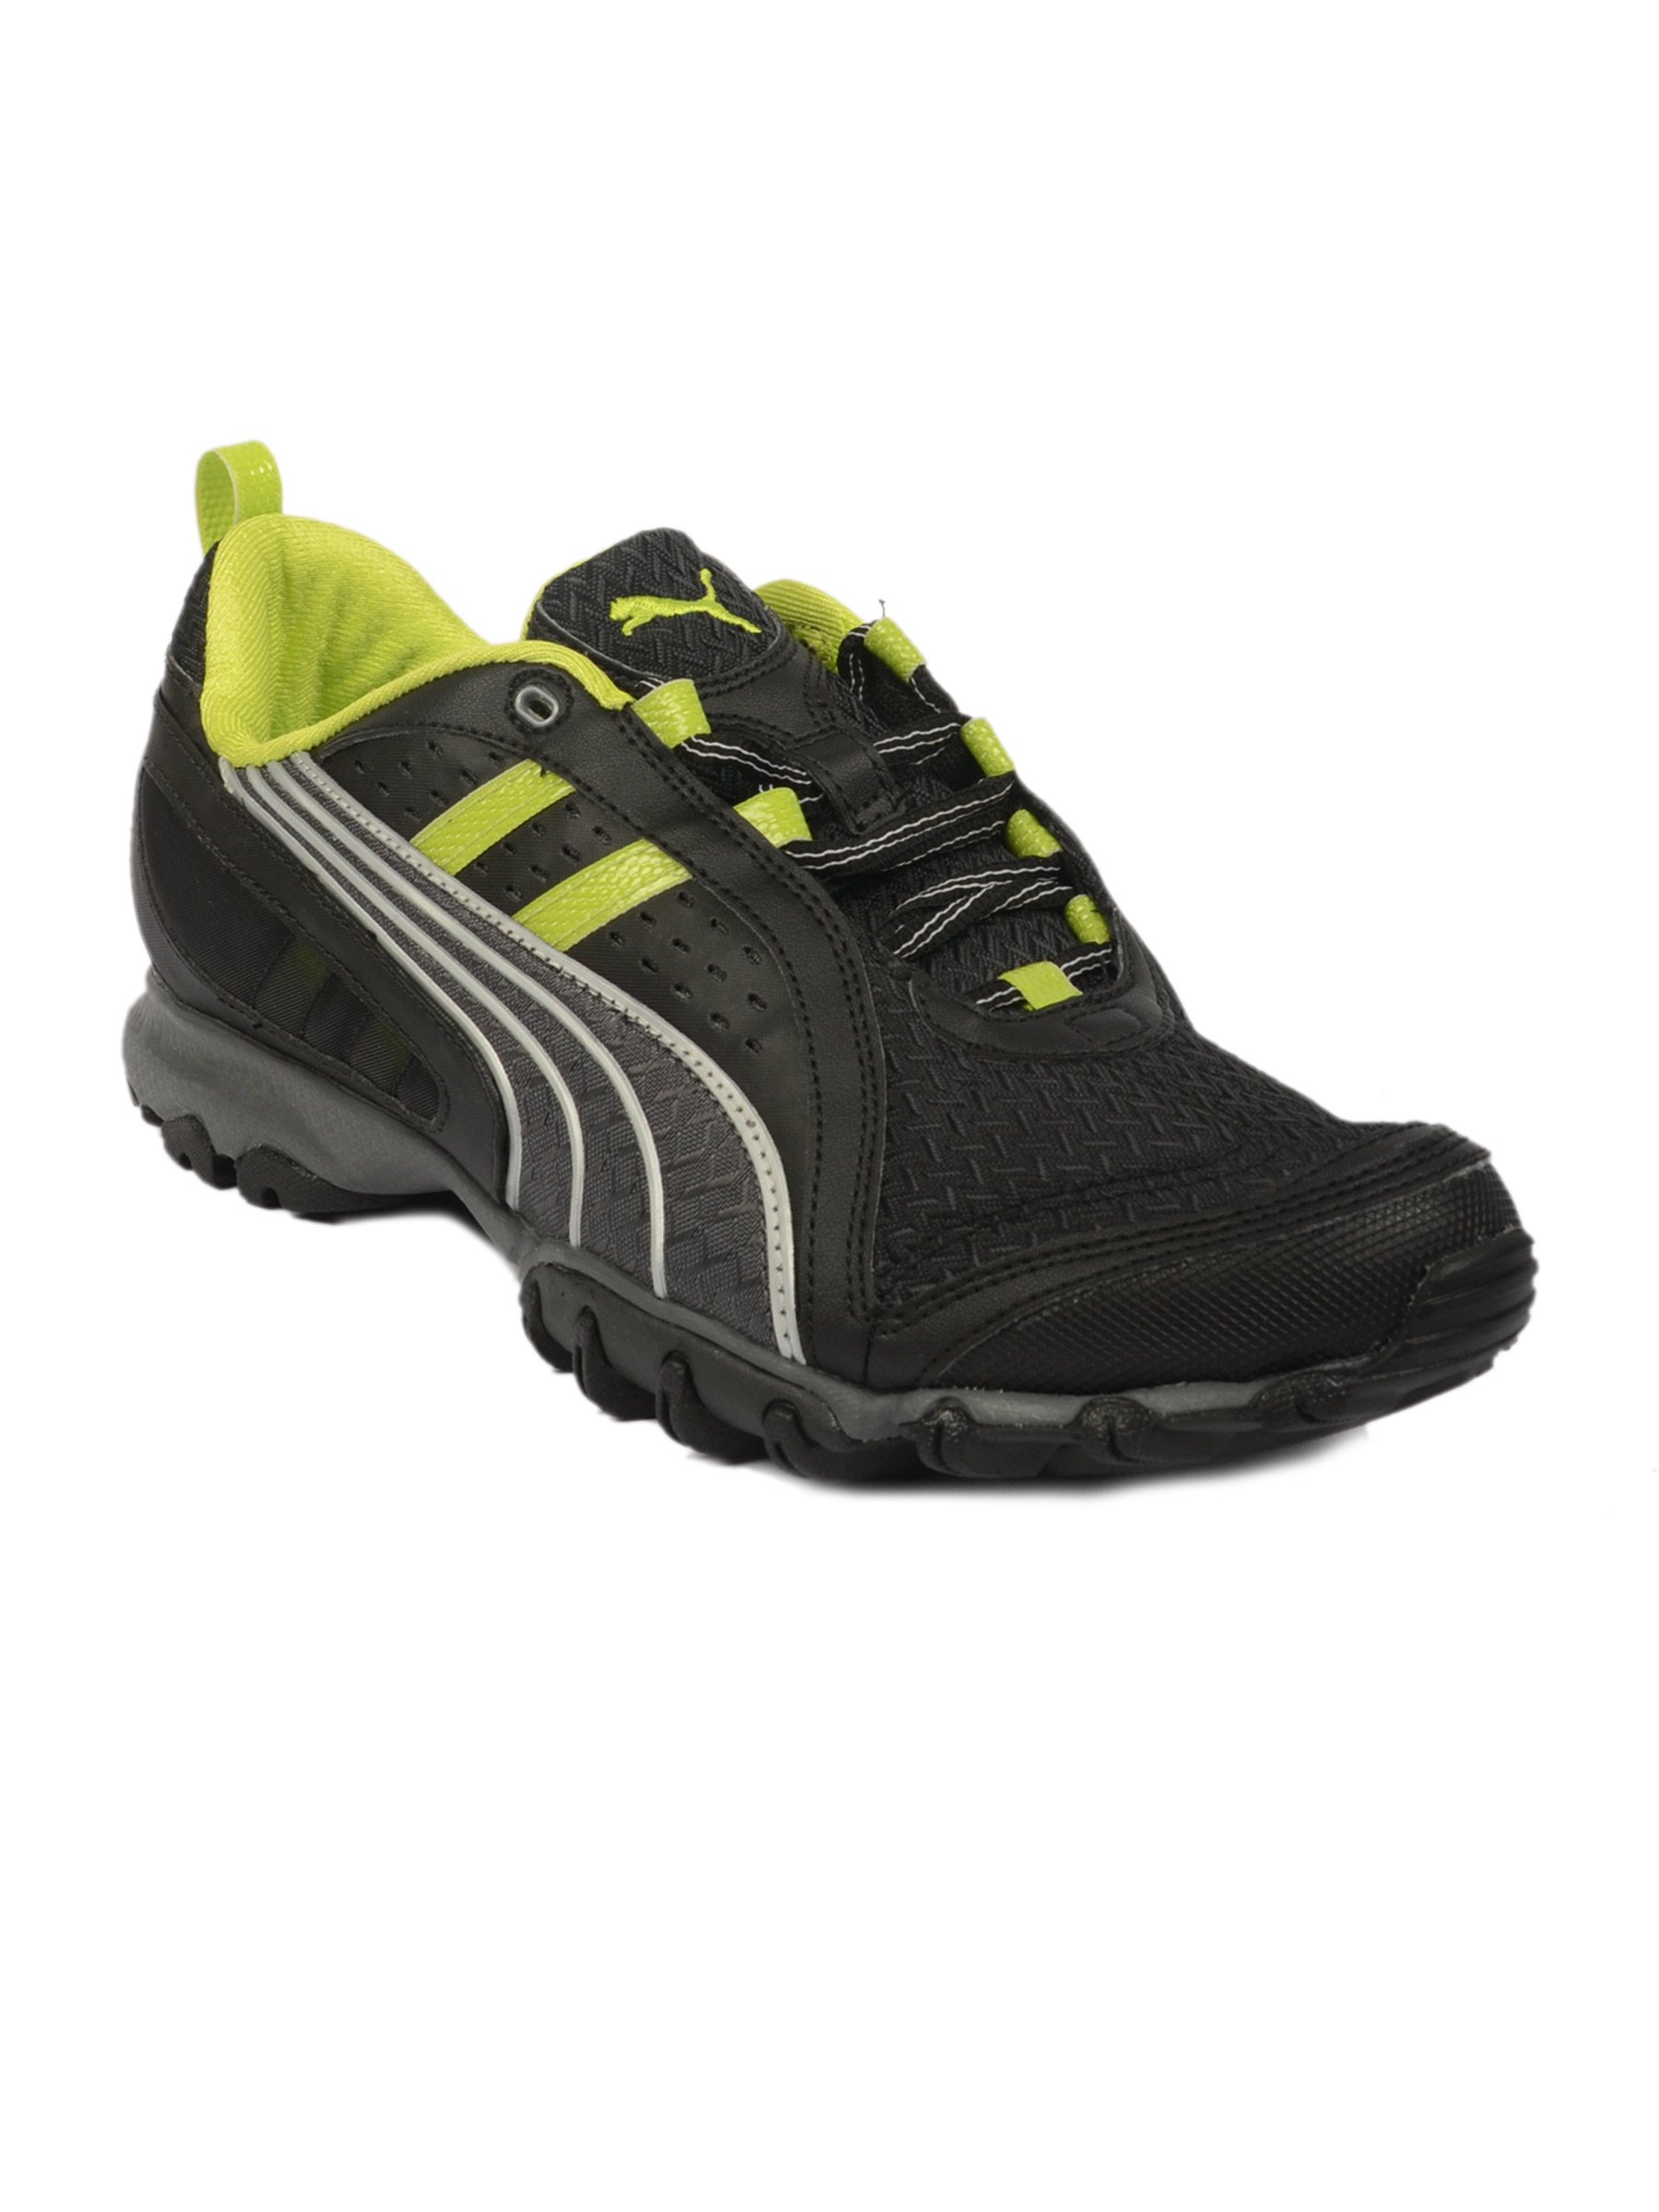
Puma Men Sienna Xc Nm Black Sports Shoes
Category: Footwear / Shoes / Sports Shoes
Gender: Men
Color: Black
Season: Fall 2011
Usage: Sports